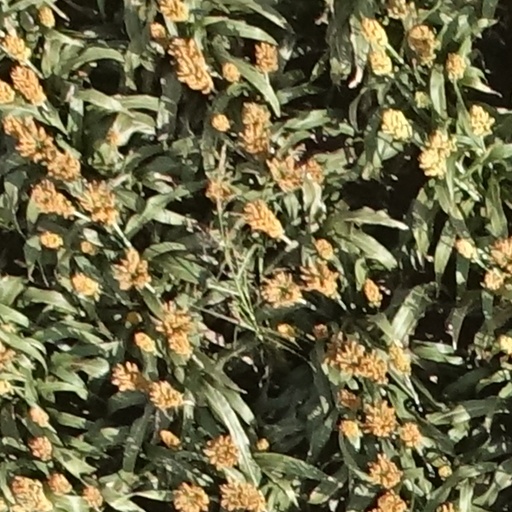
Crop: sorghum